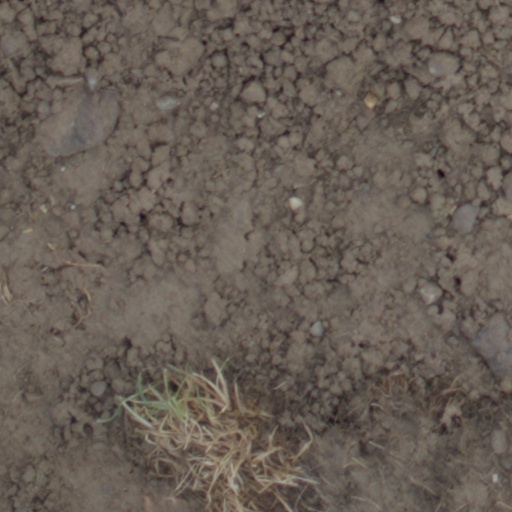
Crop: wheat